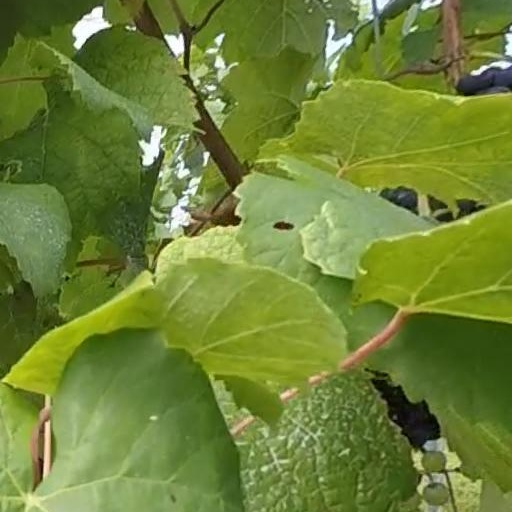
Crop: grape